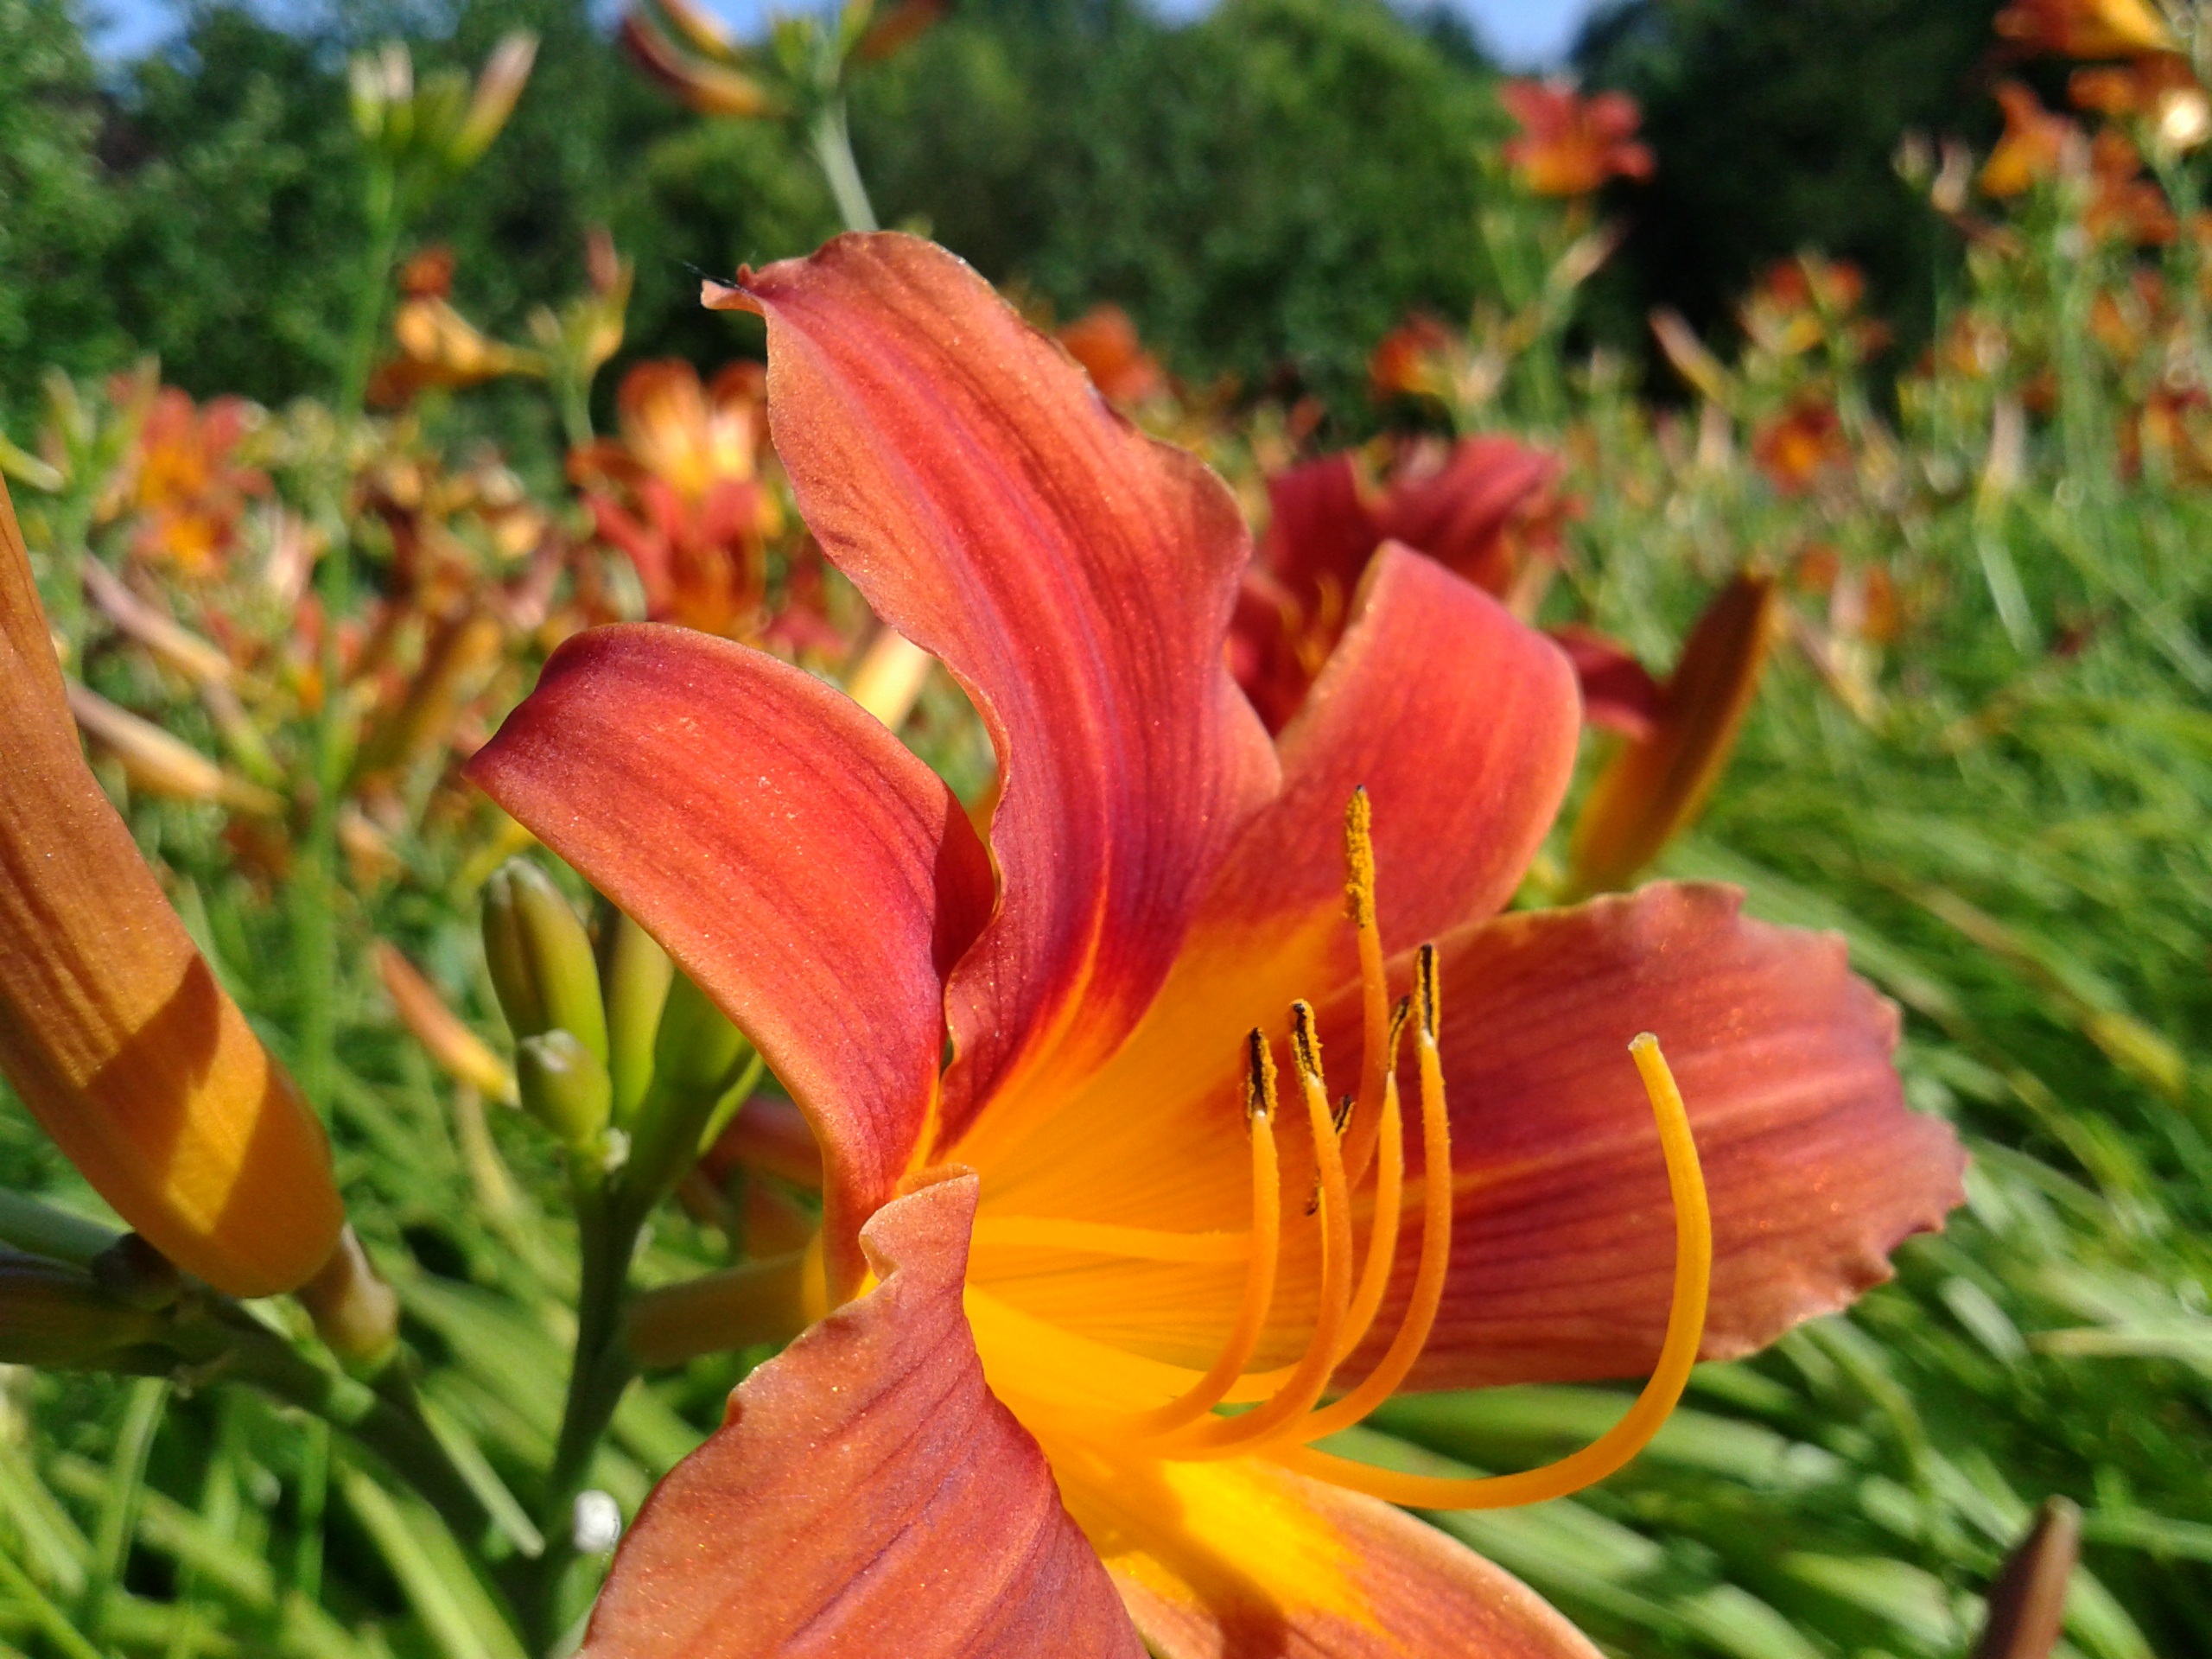
nature, plant, flower, petal, foliage, green, botany, flora, lily, daylily, flowering plant, orange lily, land plant